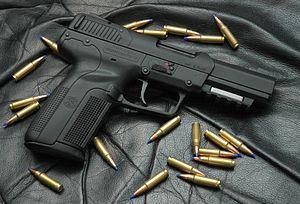
La FN Herstal, connue sous le nom de Fabrique Nationale ou simplement FN, est une fabrique d'armes belge établie à Herstal, près de Liège en Belgique. La FN Herstal fait partie du Herstal Group dont l'actionnaire unique est la Région wallonne. Le Groupe Herstal possède également les sociétés américaines Repeating Arms Company et Browning Arms Company.
Le FN Five-seveN est un pistolet semi-automatique simple action ou double action de conception belge fabriqué par la FN Herstal. Il est chambré pour une munition très particulière puisqu'il s'agit de celle utilisée dans le P90 dont il est l'arme secondaire toute désignée.